Social determinants of obesity

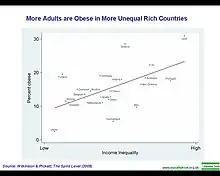
More adults are obese in more unequal rich countries.

The correlation between social class and body mass index (BMI) varies globally. A review in 1989 found that in developed countries women of a high social class were less likely to be obese. No significant differences were seen among men of different social classes. In the developing world, women, men, and children from high social classes had greater rates of obesity. An update of this review carried out in 2007 found the same relationships, but they were weaker. The decrease in strength of correlation was felt to be due to the effects of globalization.